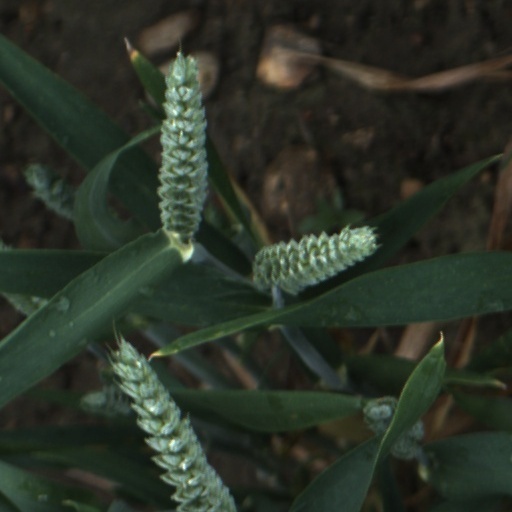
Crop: wheat